Korean Bell of Friendship

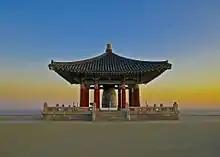
The "Belfry of Friendship", which houses the bell

The bell was presented by the South Korean government to the United States to celebrate the bicentennial of the U.S. and to symbolize friendship between the two countries. The effort was coordinated by Philip Ahn, a Korean American actor. It was dedicated on October 3, 1976, and declared Los Angeles Historic-Cultural Monument No. 187 on May 3, 1978.